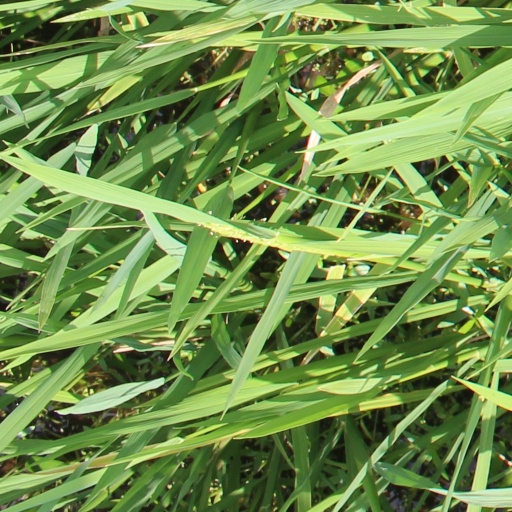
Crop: rice